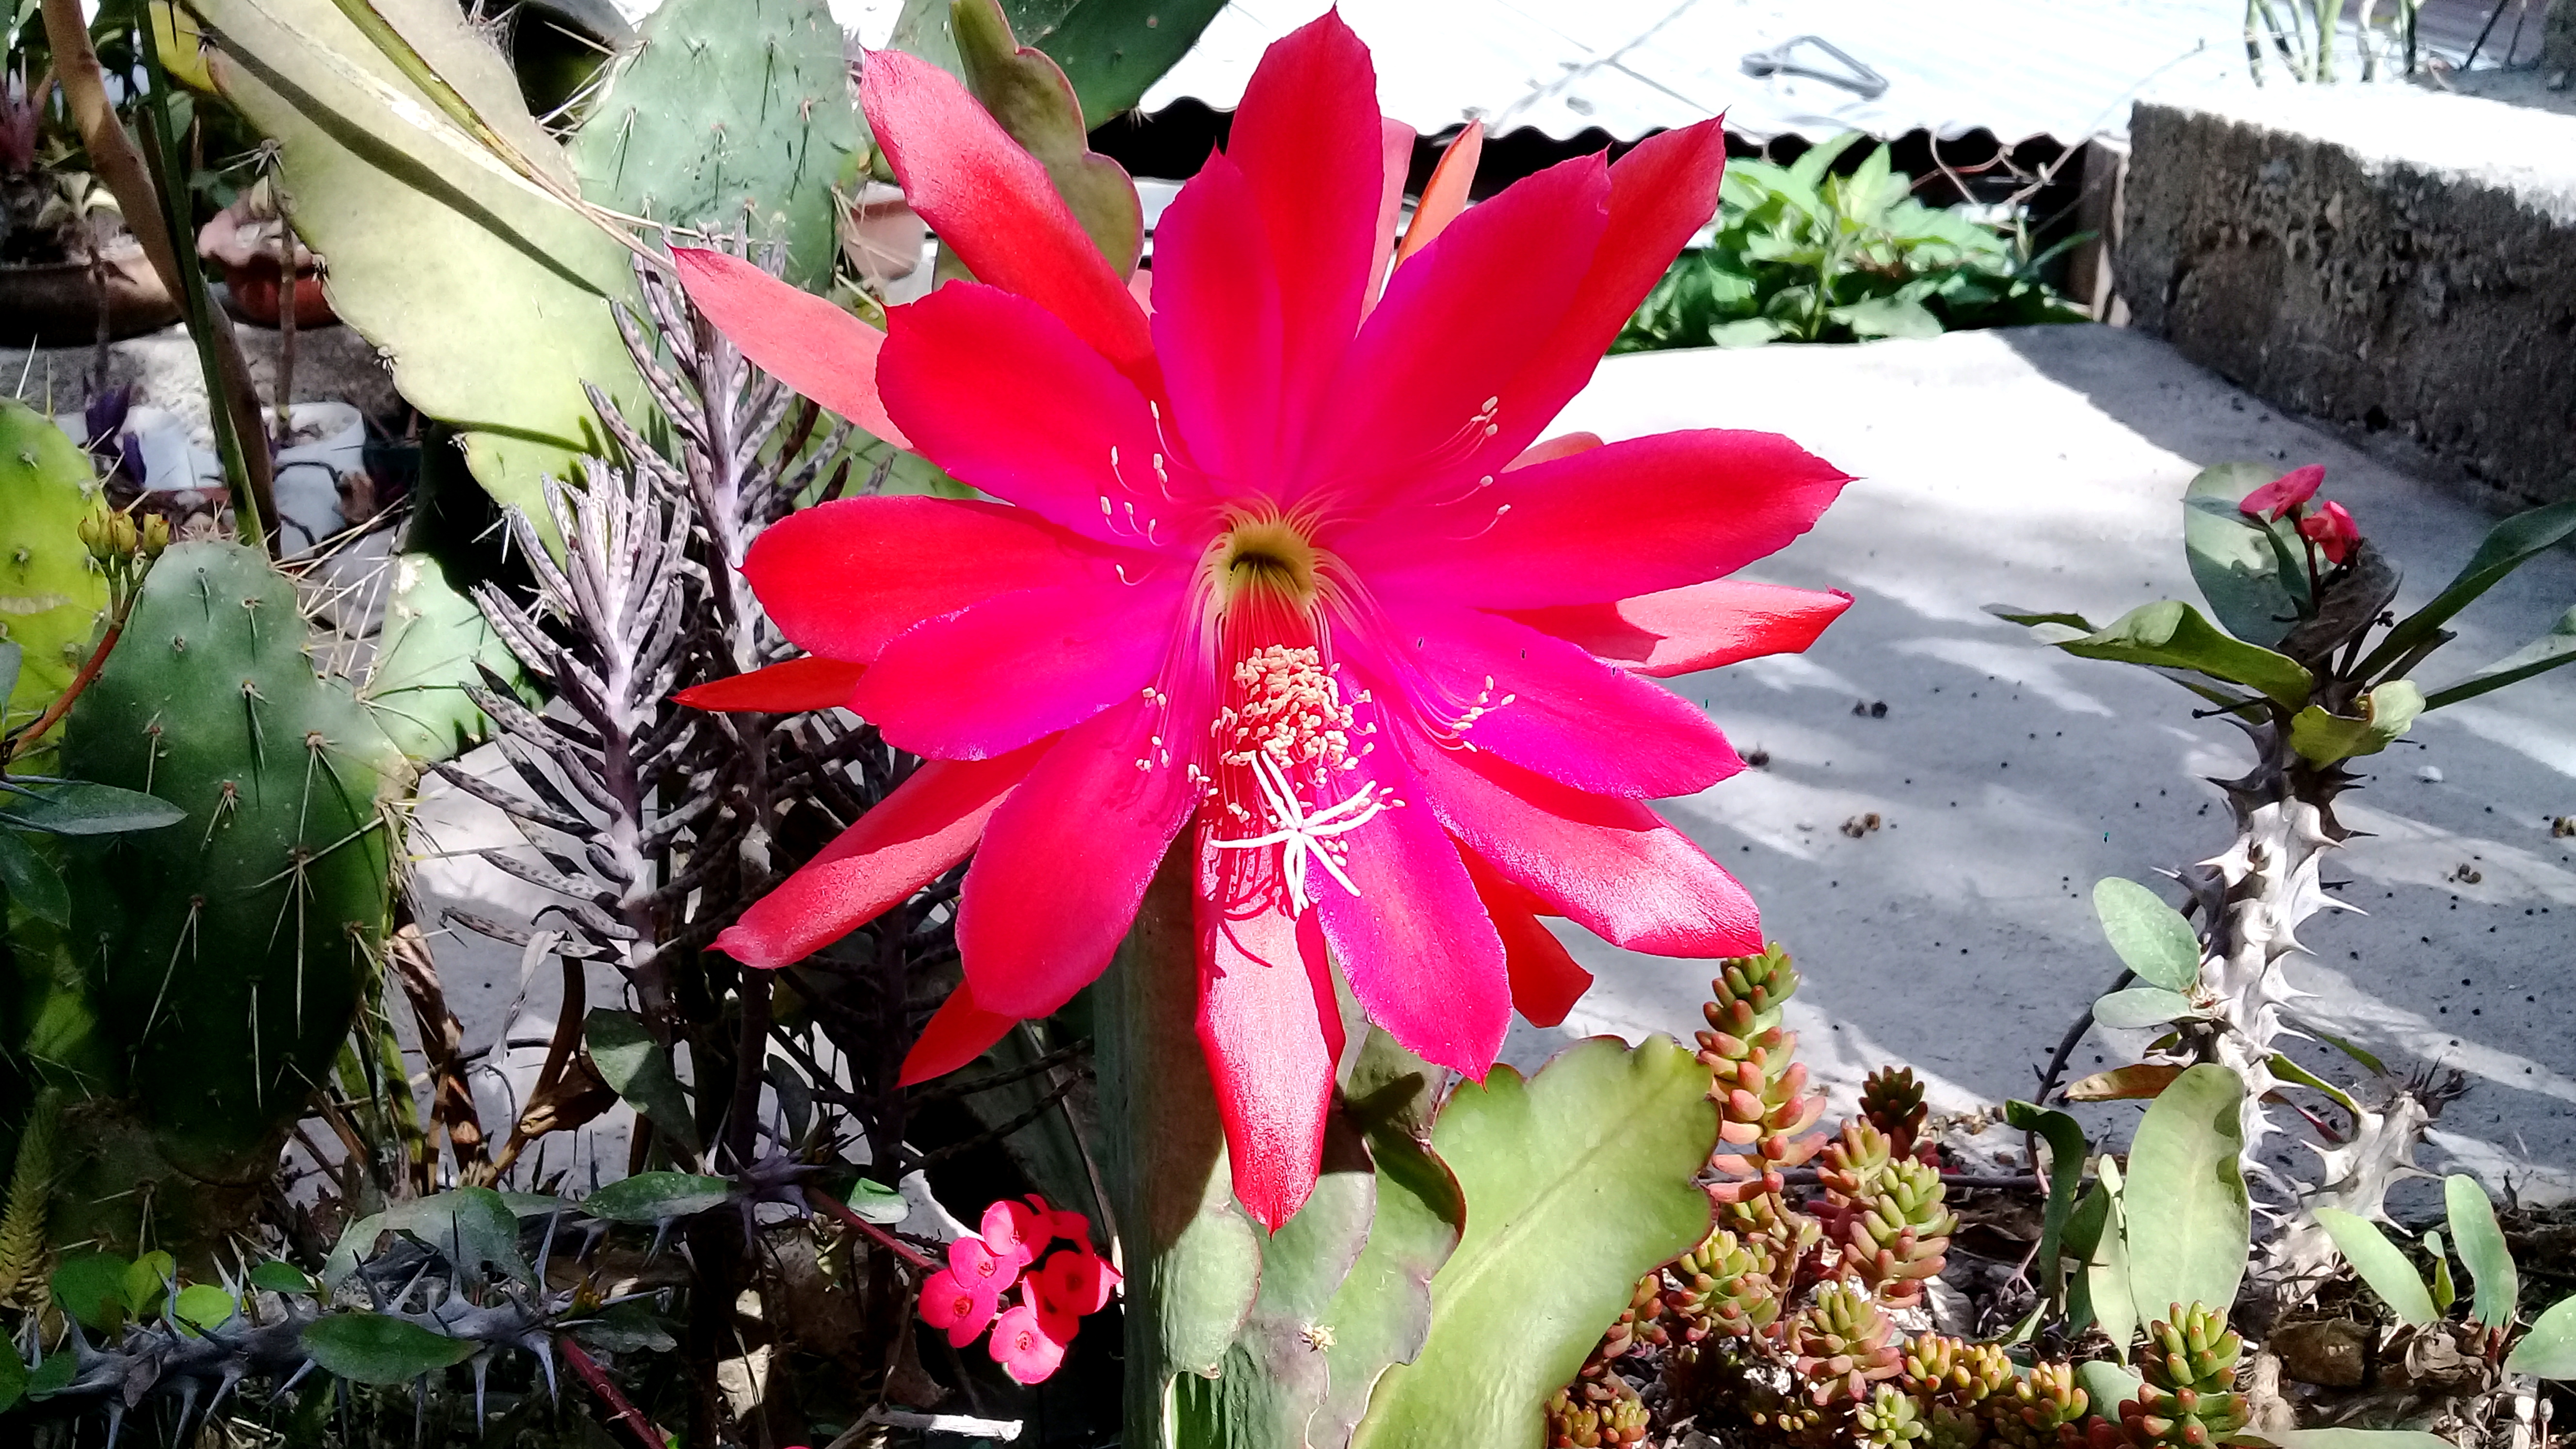
flower, flowering plant, plant, epiphyllum, terrestrial plant, cactus, petal, crenate orchid cactus, botany, pink, moonlight cactus, wildflower, annual plant, vascular plant, large flowered cactus, bromeliaceae, succulent plant, herbaceous plant, hedgehog cactus, hippeastrum, perennial plant